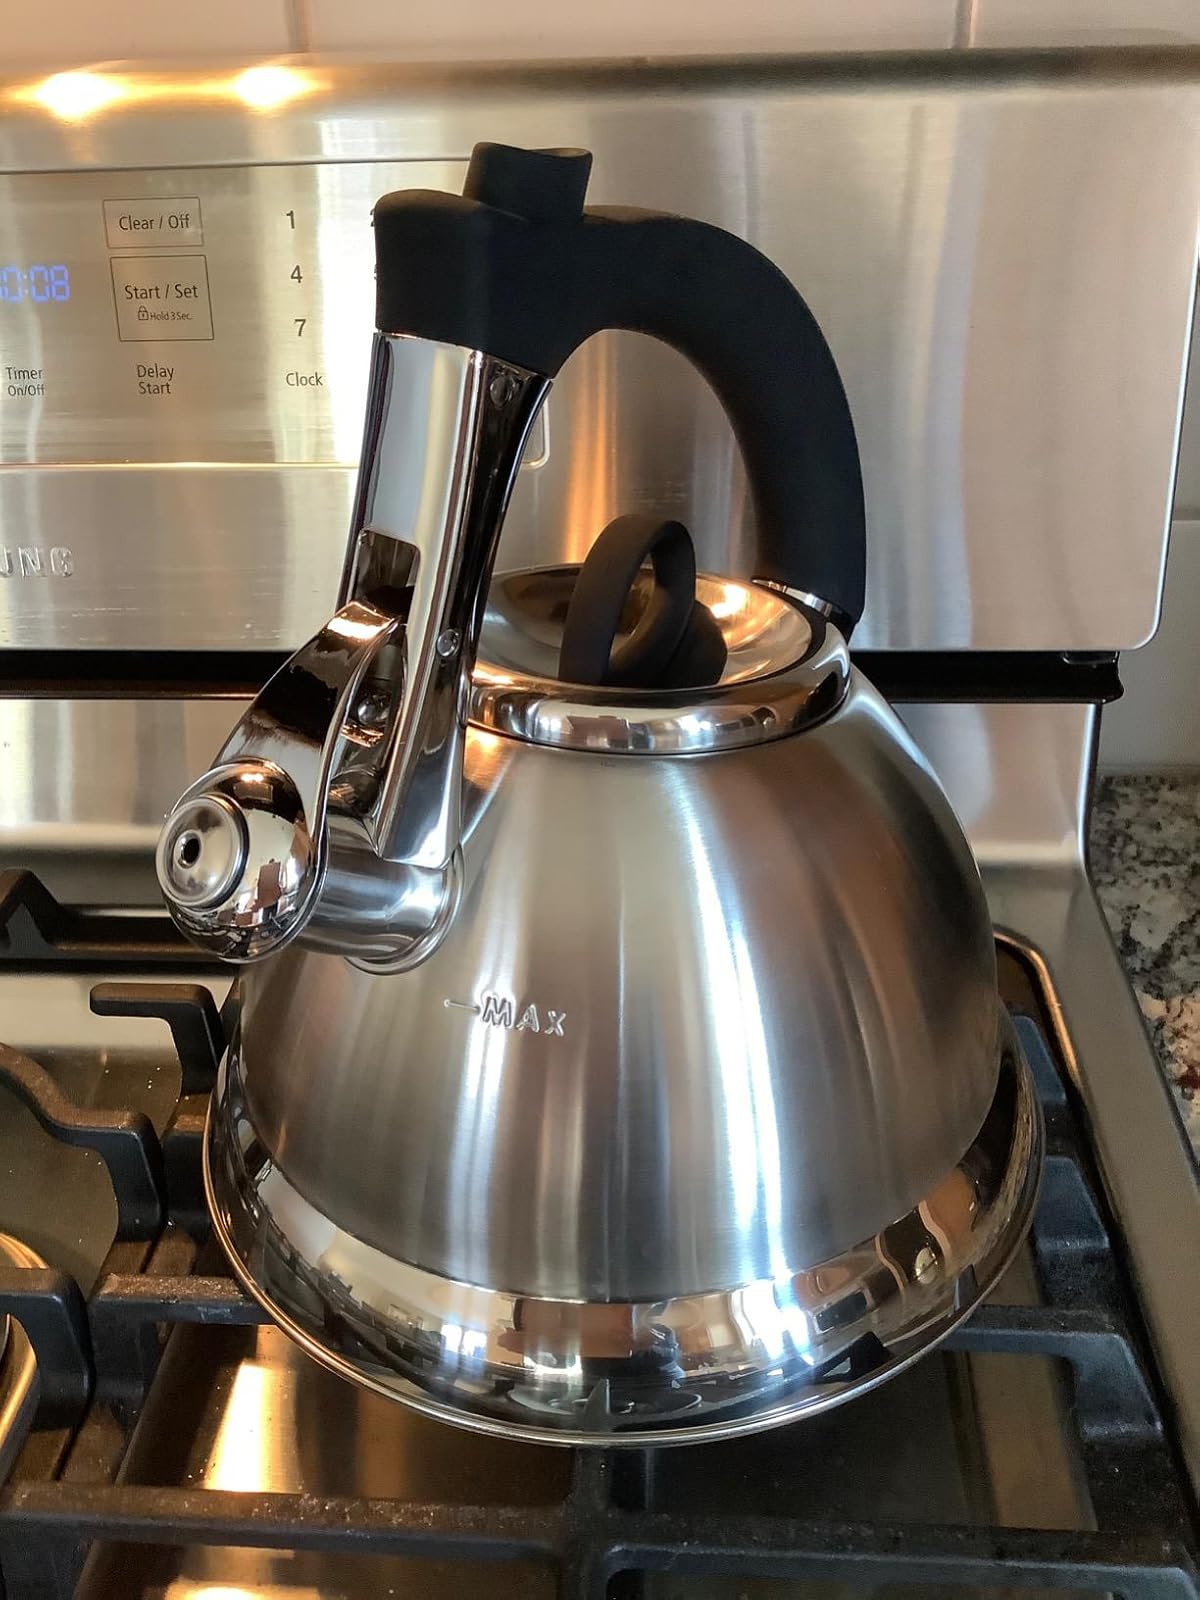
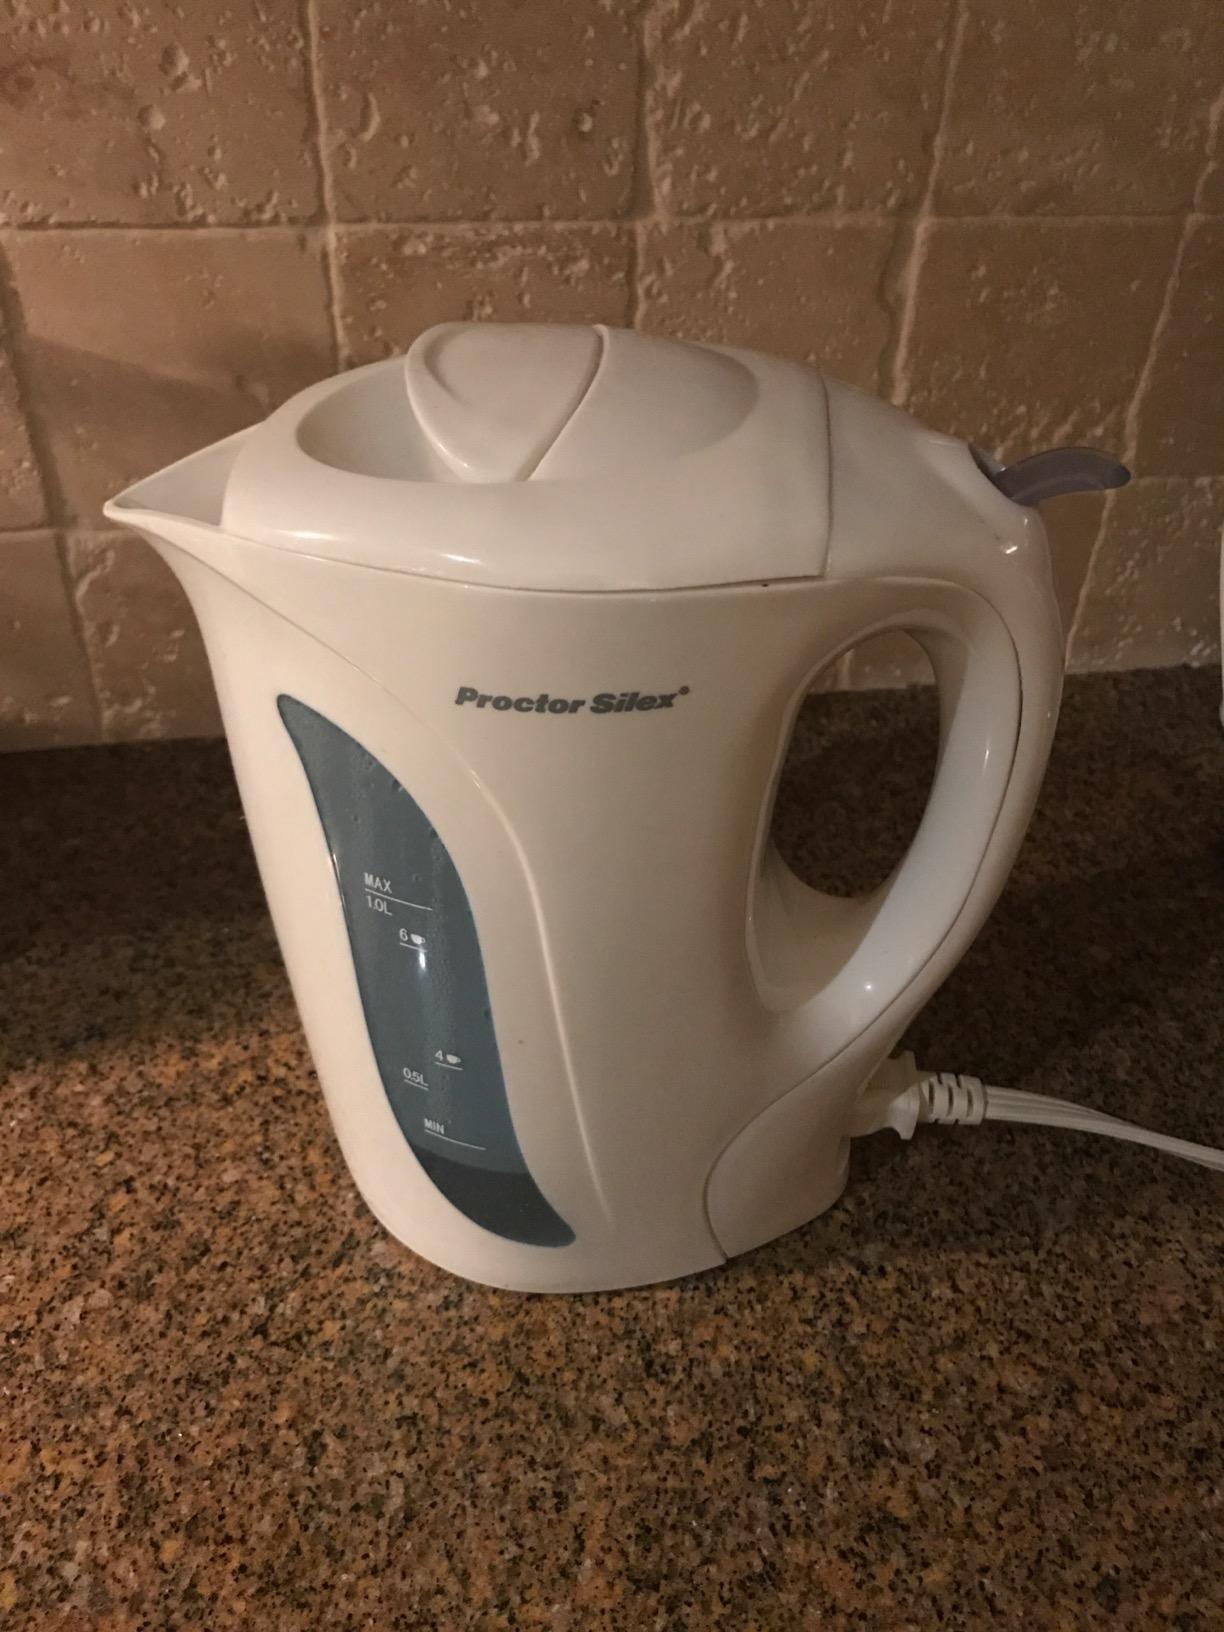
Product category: items_kettle
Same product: no